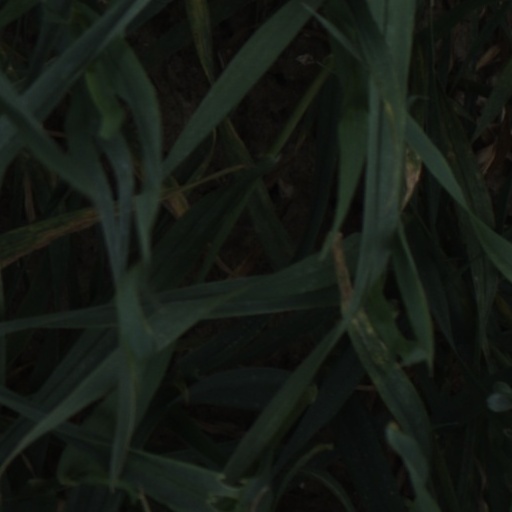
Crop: wheat